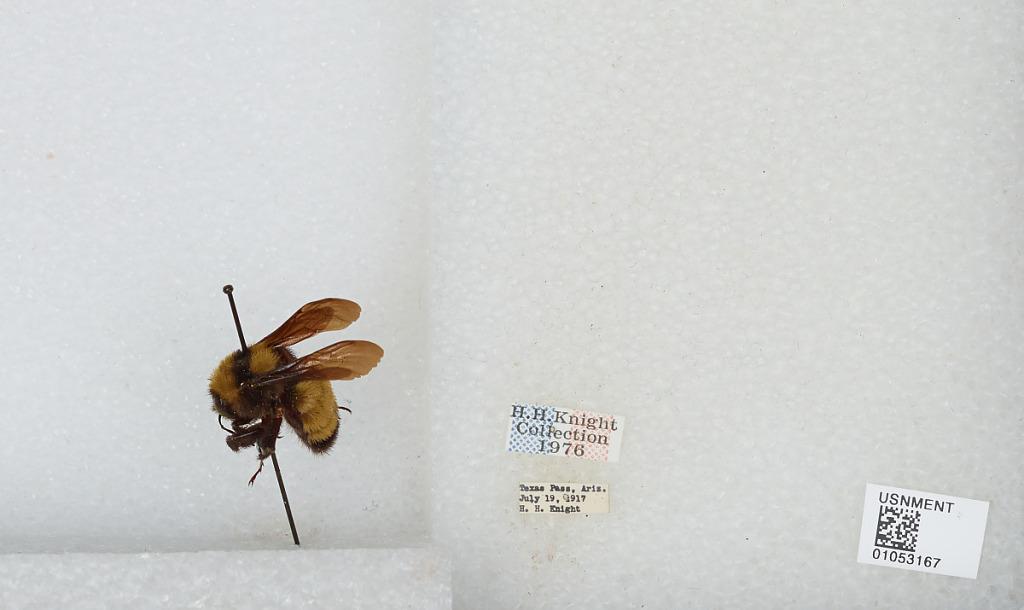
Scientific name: Bombus sp.
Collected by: H. Knight
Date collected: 1917-7-19
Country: United States
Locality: Texas Pass